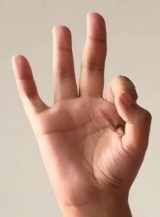
ASL sign: 9